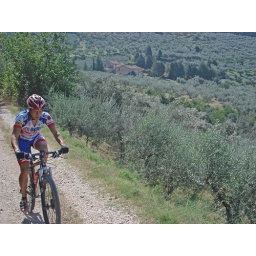
Percorsi mountain bike Monte Subasio e Assisi - ulivi - bike in Umbria